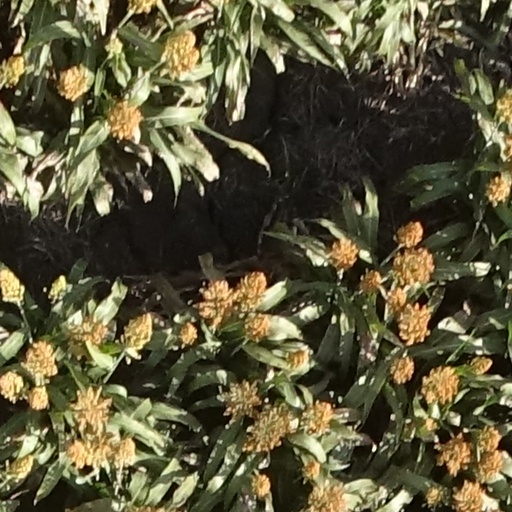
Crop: sorghum